Irene Lieblich

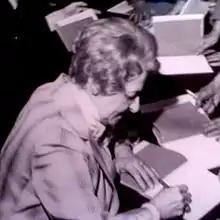
Lieblich at book signing

Irene Lieblich (20 April 1923 – 28 December 2008) was a Polish-born artist and Holocaust survivor noted for illustrating the books of Nobel laureate Isaac Bashevis Singer and for her paintings highlighting Jewish life and culture. She is also a distant cousin of noted Yiddish language author and playwright Isaac Leib Peretz.